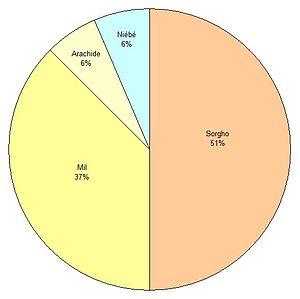
Utilisation des terres agricoles à Tougan (Burkina Faso), campagne 1997-1998.
Tougan est une ville du Burkina Faso. Elle est le chef-lieu du département du même nom et le chef-lieu de la province du Sourou, dans la région de la Boucle du Mouhoun. Elle est administrativement divisée en 7 secteurs urbains et fait de son département une commune urbaine.